Frederick Stewart (colonial administrator)

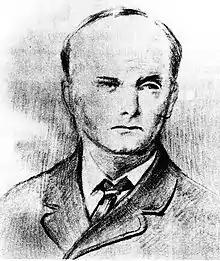
Frederick Stewart

Frederick Stewart (17 October 1836 – 29 September 1889) was an educationist and British colonial administrator, who served as the Colonial Secretary in Hong Kong from 1887 to 1889. He is considered ""The Founder of Hong Kong Education"" for integrating a modern western-style education model into the colonial Hong Kong school systems. Stewart could speak fluent Cantonese, which was vital to his work in the 19th century.